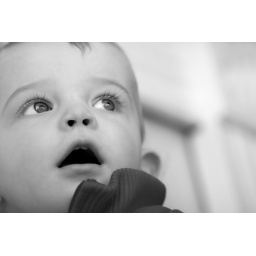
My friends little boy (Oliver), shot in my living room with a single bounce light &amp;amp; natural window light.